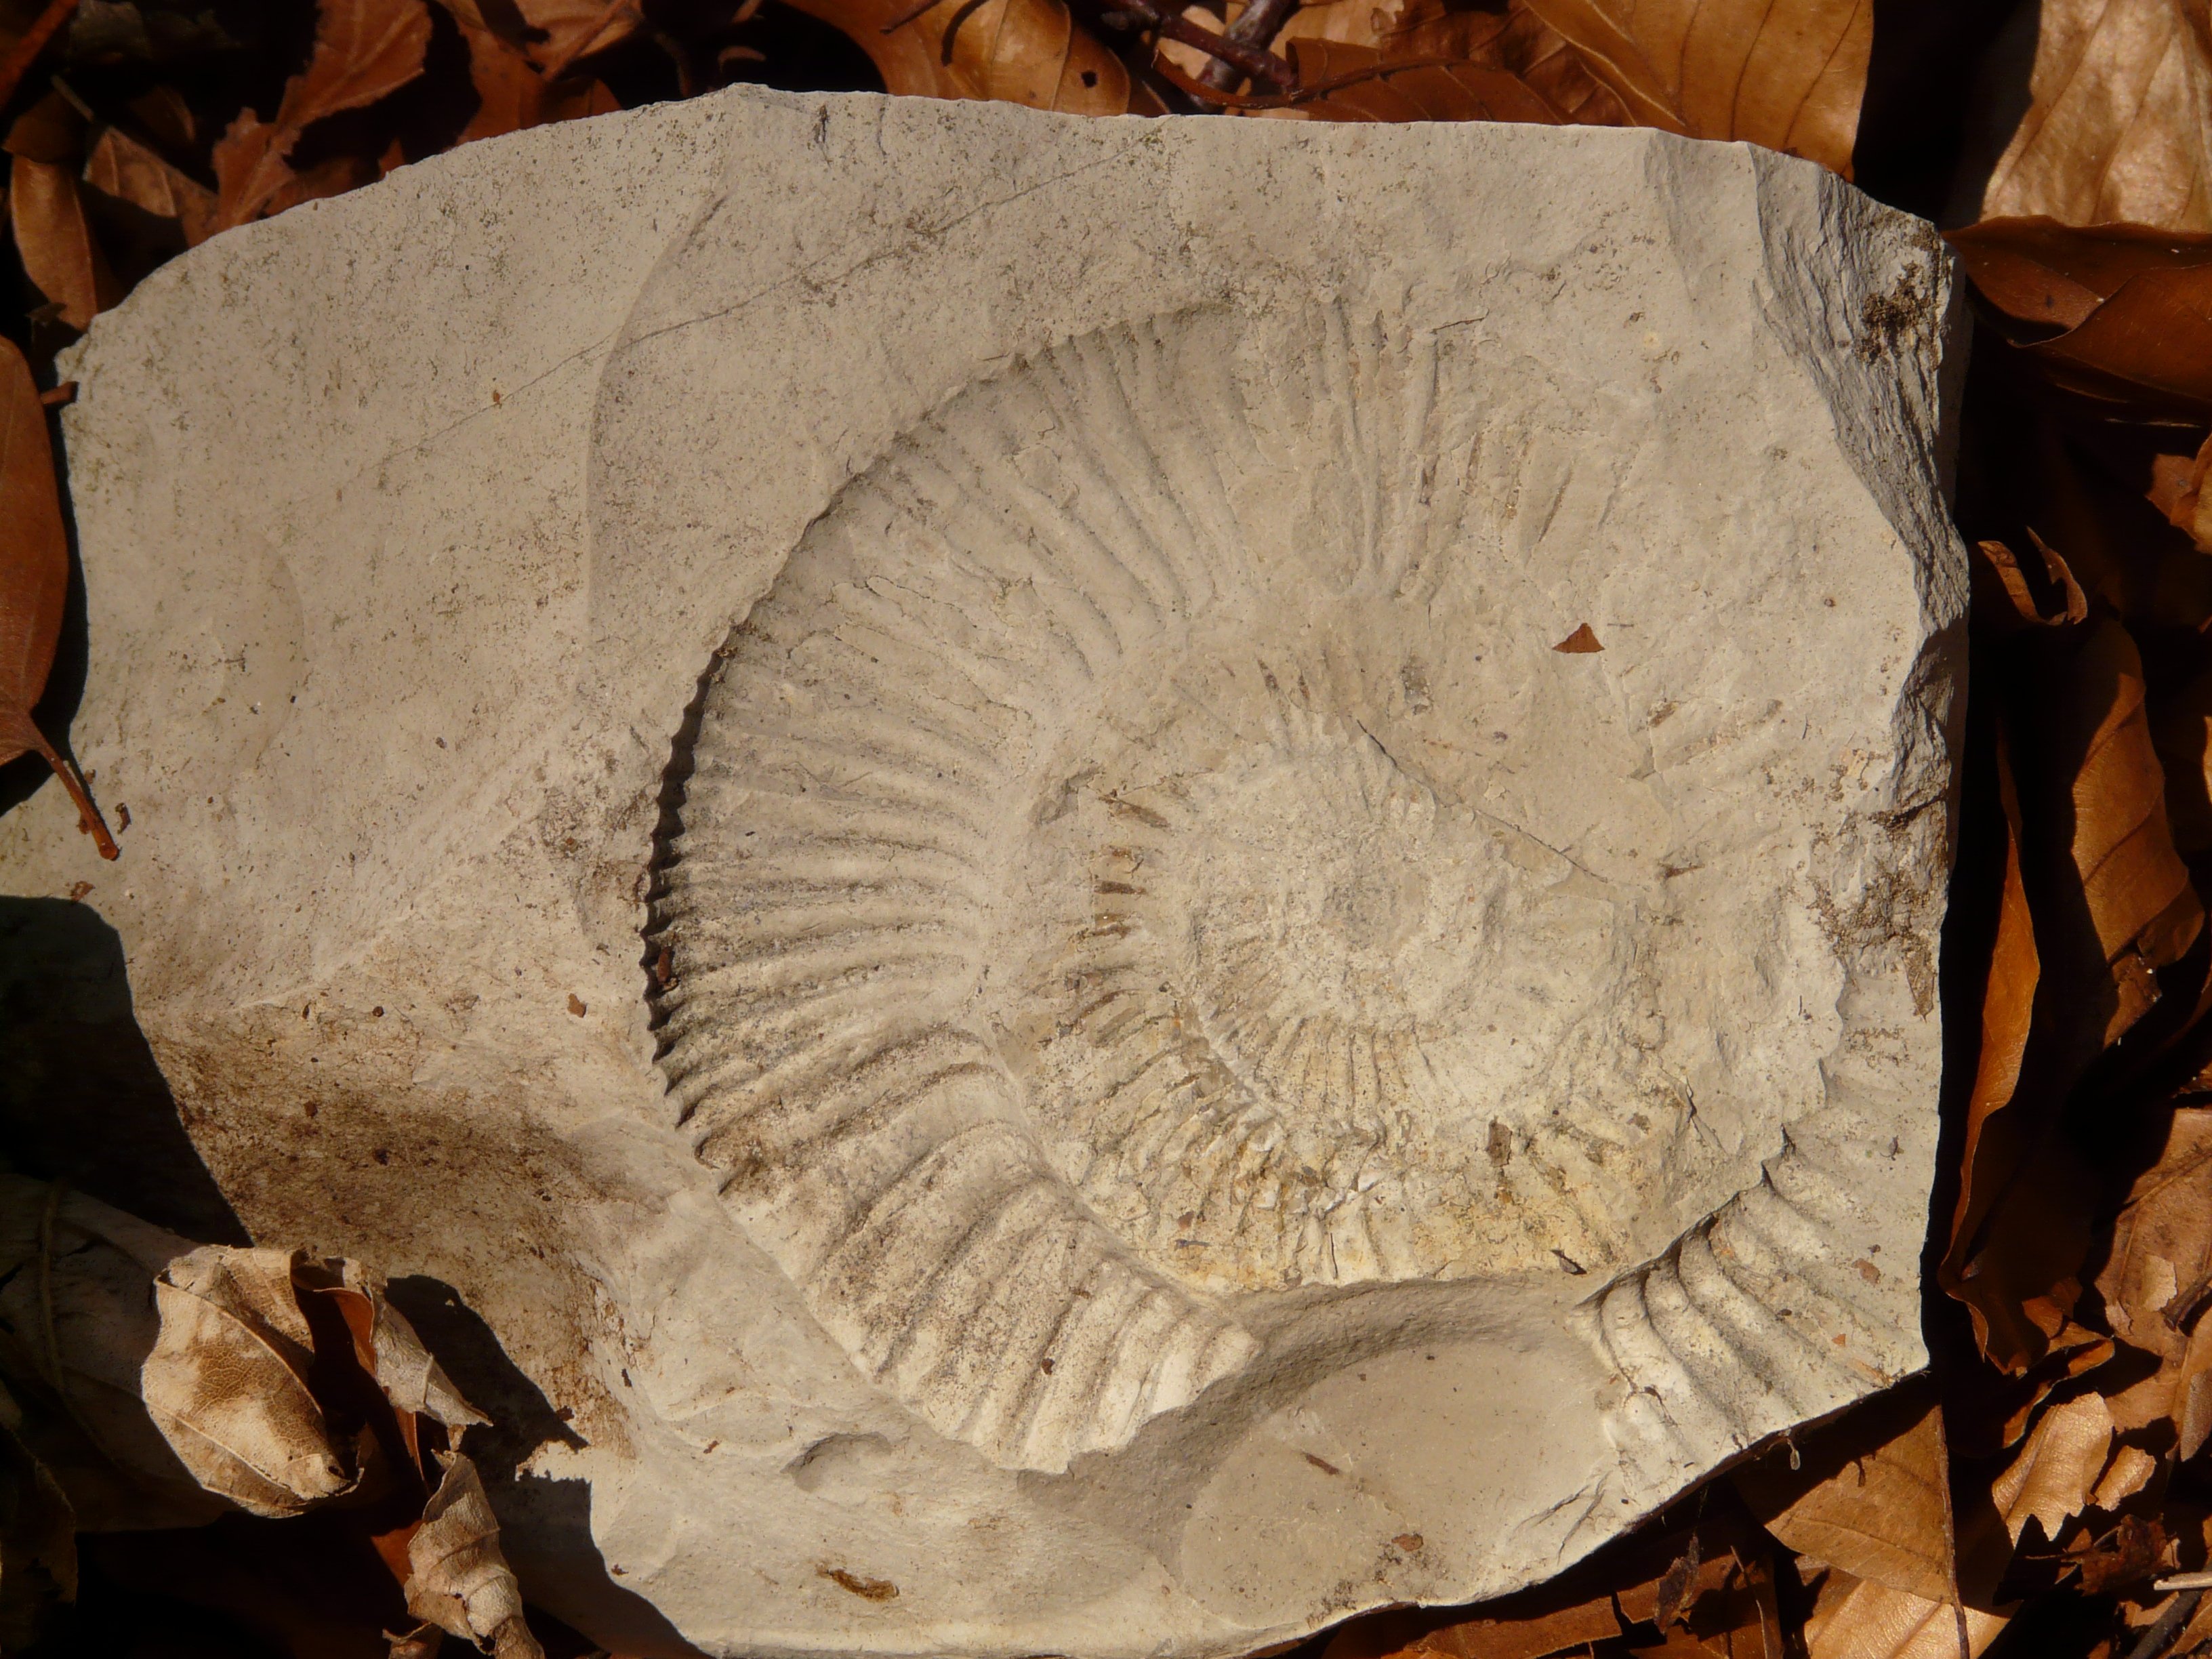
rock, wood, material, shell, sculpture, art, snail, geology, limestone, fossil, carving, petrification, ammonit, ancient history